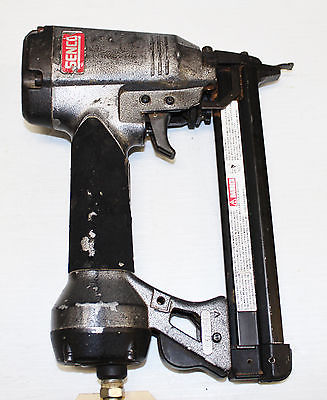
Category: stapler